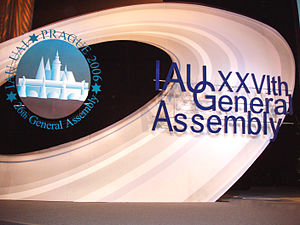
Internationale Astronomiske Union
Fra den 26. generalforsamling i IAU
"Den Internationale Astronomiske Union forener de nationale astronomiske foreninger fra hele verden. Foreningen er medlem af ""The International Council of Science"". Det er den mest anerkendte autoritet, når det kommer til navngivning af stjerner, planeter, asteroider og andre himmellegemer og -fænomener.